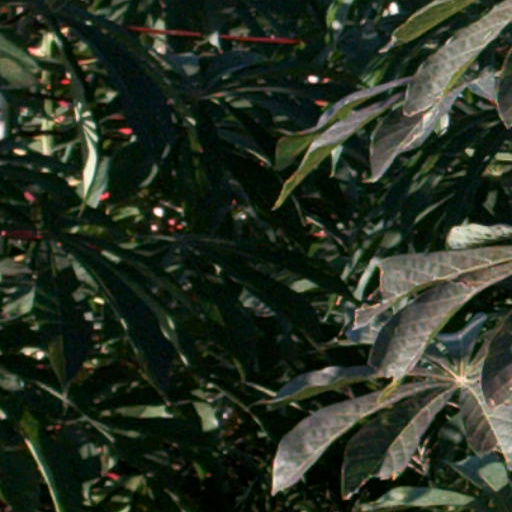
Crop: cassava